Seattle–Tacoma International Airport

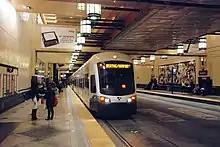
An airport-bound Link light rail train in the Downtown Seattle Transit Tunnel

The three parallel runways run nearly north–south, west of the passenger terminal, and are long. In calendar year 2023, the airport had 422,508 aircraft operations, or 1,158 per day: 99% commercial, <1% air taxi, <1% general aviation, and <1% military.